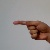
The image shows a hand gesture representing the letter 'G' in Indian Sign Language.